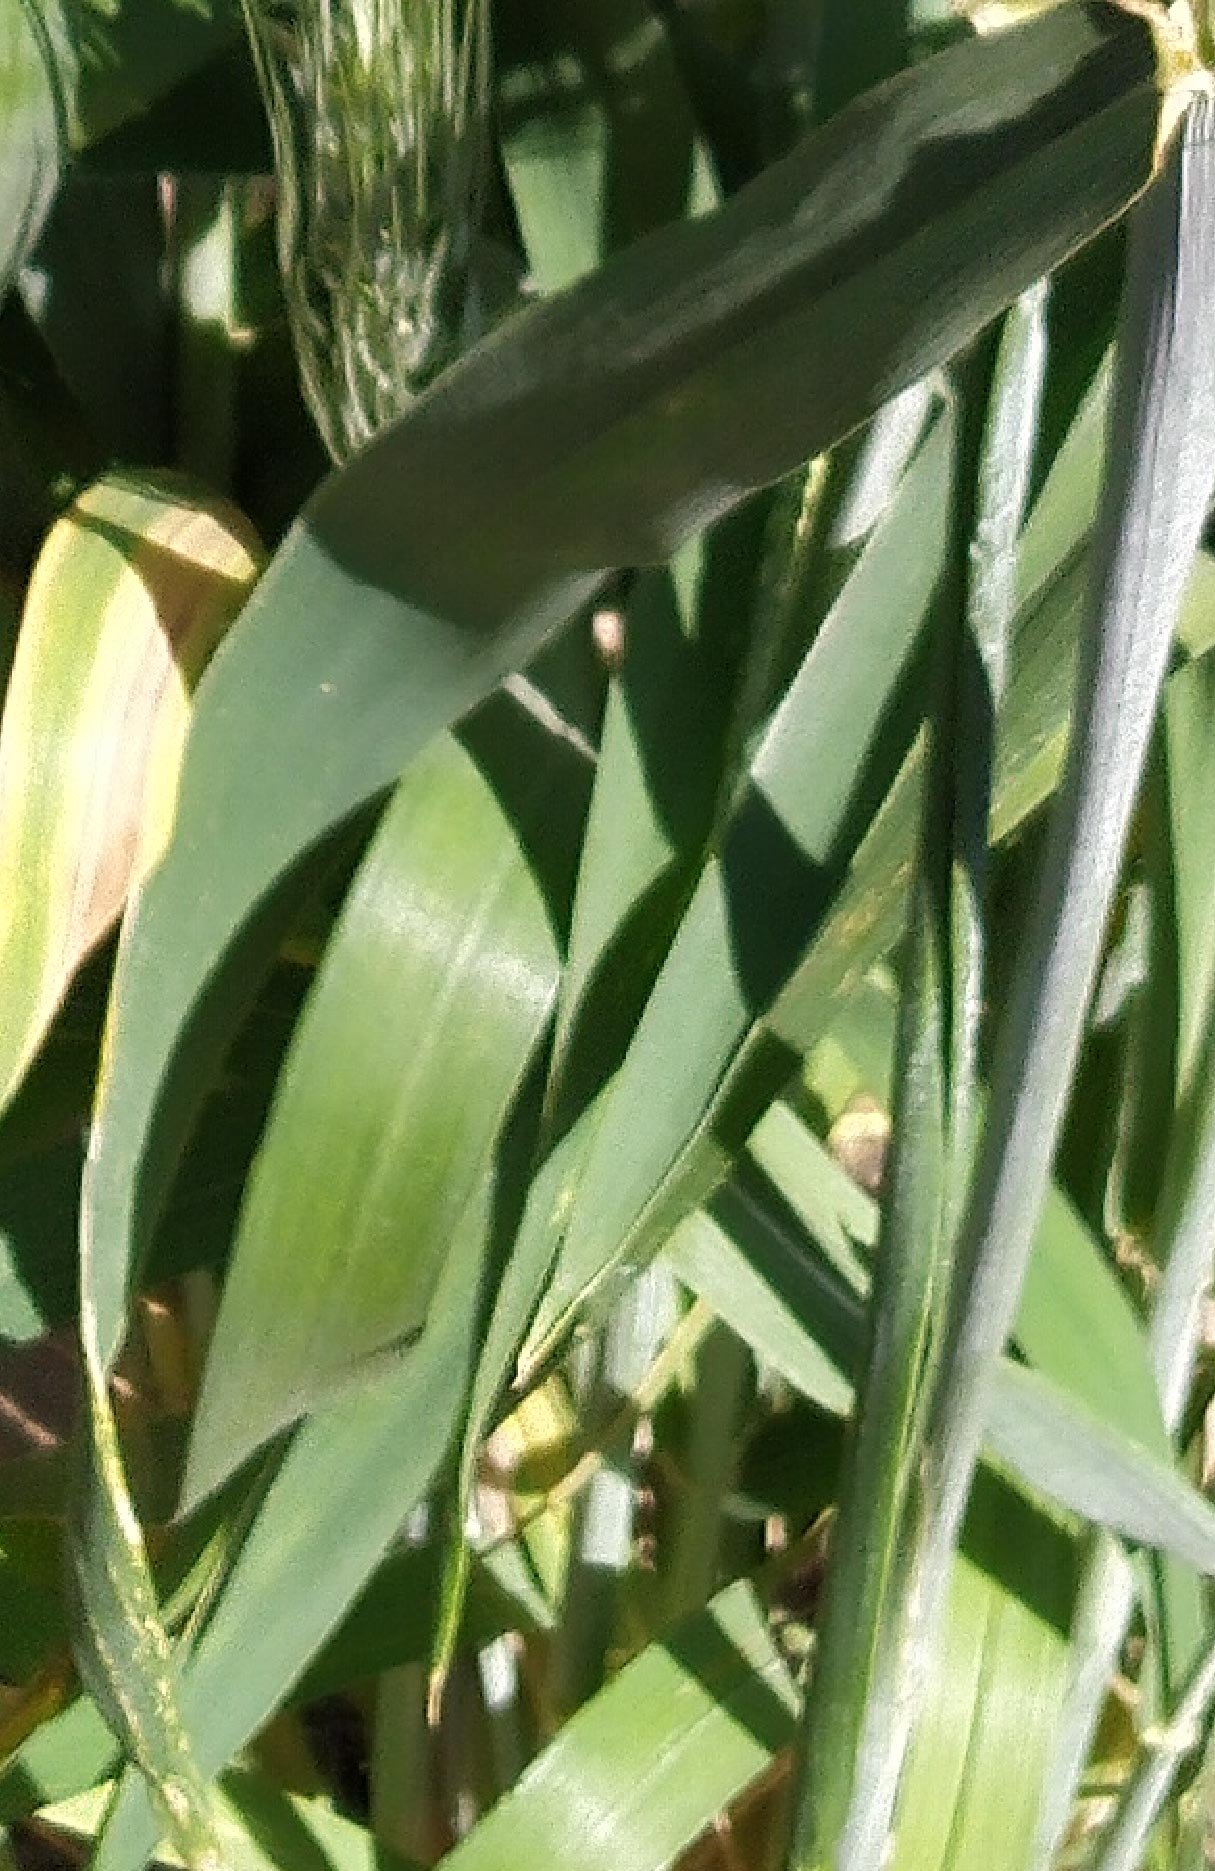
Label: Wheat___Healthy